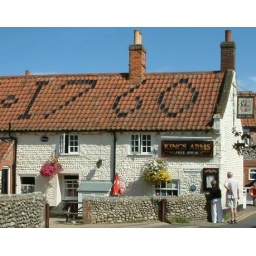
Kings Arms pub at Blakeney with it's date in the tiled roof and the old Norfolk flint walls